History of Christchurch, Dorset

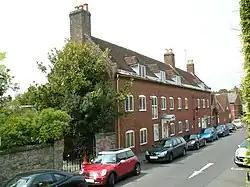
The old town workhouse in Quay Road. Now the Red House Museum.

At the start of the 12th century Christchurch became the caput of a feudal barony when it was granted by King Henry I (1100–1135) to Richard de Redvers (d.1107), feudal baron of Plympton, Devon. The castle was originally built as a wooden motte and bailey fort, and its placement seems to have caused the realignment of nearby streets.